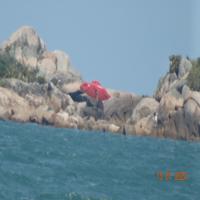
Weather: sun or clear